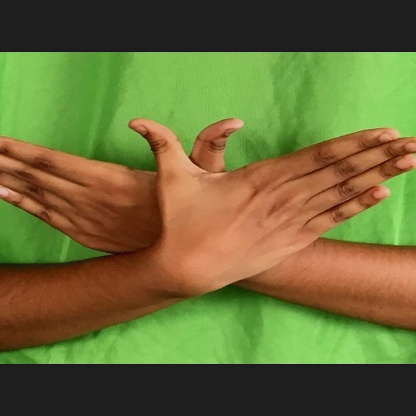
Mudra: Garuda